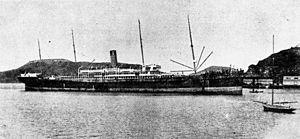
Le Gothic est un paquebot-mixte de la White Star Line mis en service en 1893. Construit par les chantiers Harland & Wolff de Belfast et destiné à l'origine à la ligne de New York, il est finalement mis en service à destination de la Nouvelle-Zélande, et devient le plus grand et le plus rapide des navires mis en service sur cette ligne jusqu'alors. Conçu avant tout pour transporter de grandes quantités de marchandises réfrigérées, il peut également transporter des passagers, répartis en deux classes, en leur offrant un confort supérieur aux autres navires de la ligne à l'époque.